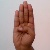
The image shows a hand gesture representing the letter 'B' in Indian Sign Language.